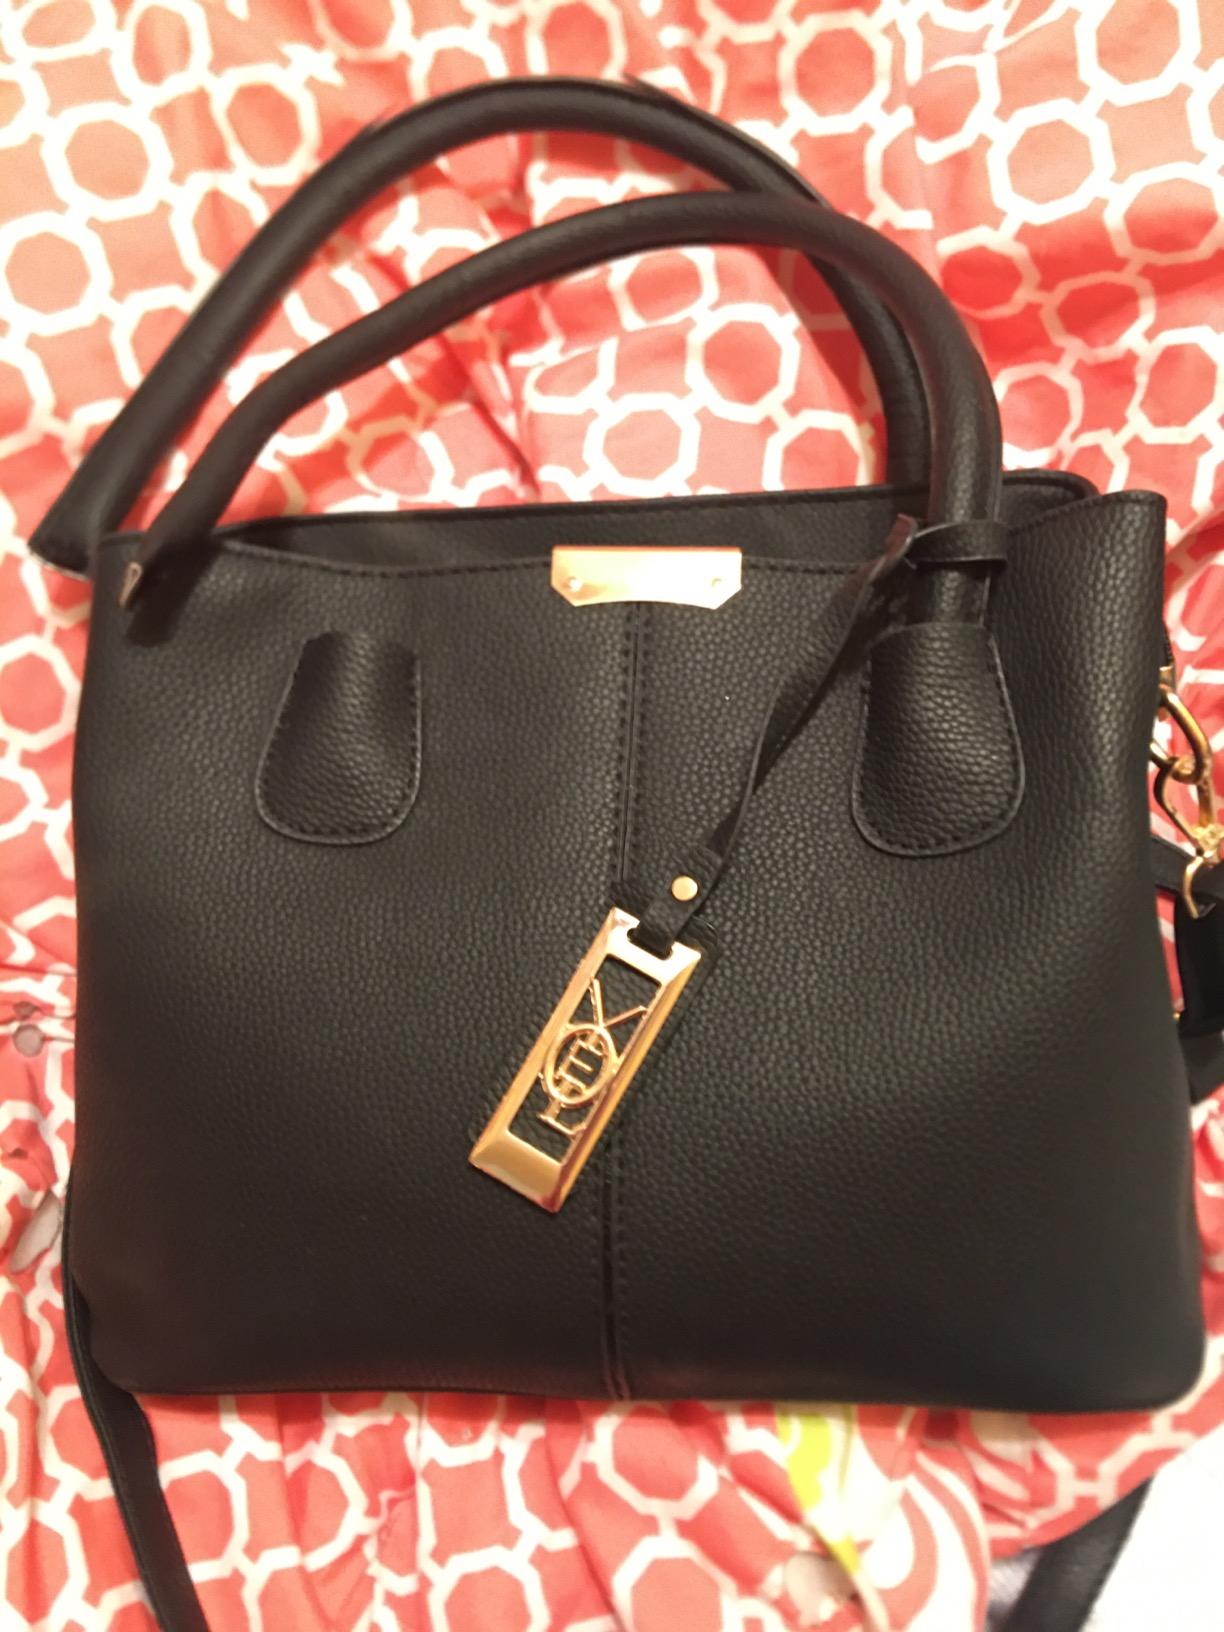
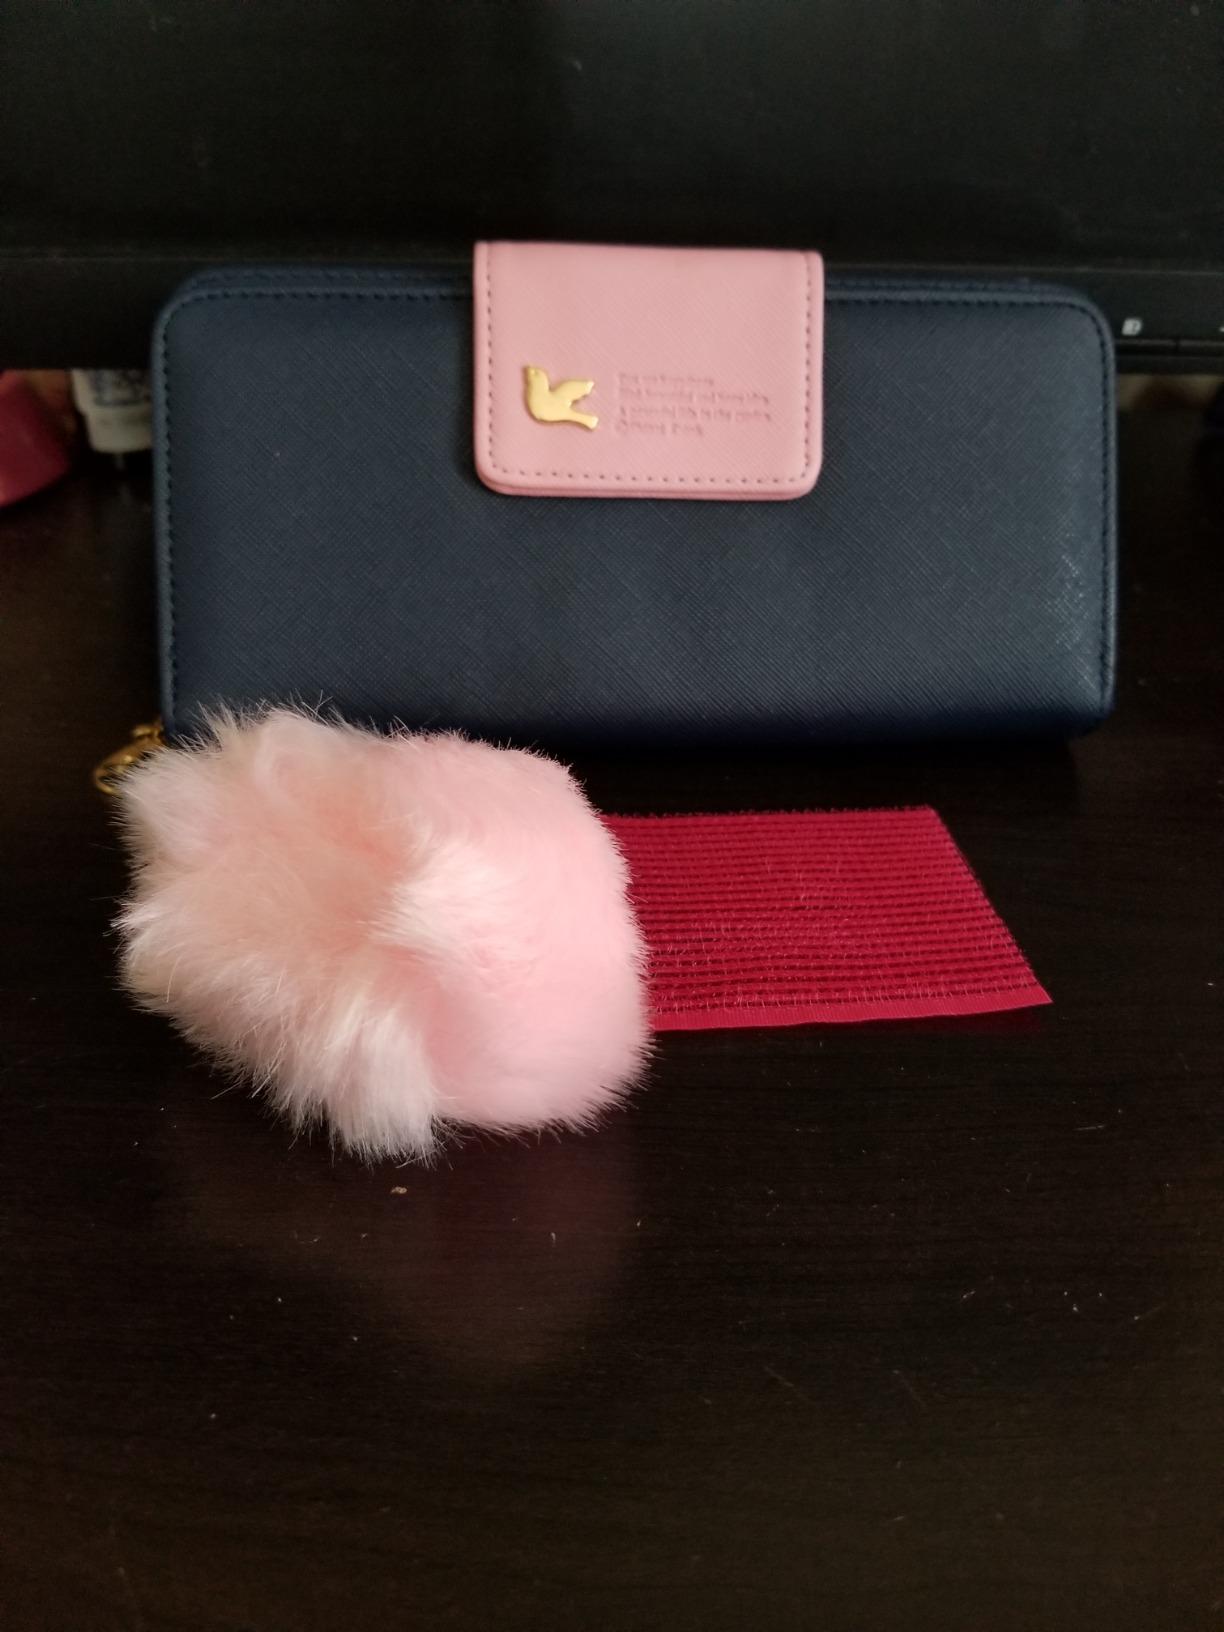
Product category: accessories_handbag
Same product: no